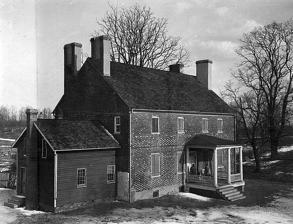
Building: Larkin's Hundred
Country: United States of America
Year built: 1704
Historic house in Maryland, United States United States historic place Larkin's Hundred U.S. National Register of Historic Places Larkin's Hundred in the early 20th century Show map of Maryland Show map of the United States Nearest city Harwood, Maryland Coordinates 38°53′19″N 76°34′57″W / 38.88861°N 76.58250°W / 38.88861; -76.58250 Built 1704 Architectural style Colonial, Georgian NRHP reference No. 69000063 Added to NRHP May 15, 1969 Larkin's Hundred , also known as The Castle , is a historic home at Harwood , Anne Arundel County , Maryland , United States . It is a two-story brick house. Although tradition holds that it was built in 1704 by Thomas Larkin, a son of John Larkin of nearby Larkin's Hill Farm , evidence suggest it was actually constructed in the second quarter of the 18th century for Captain Joseph Cowman, a mariner and wealthy Quaker. A white clapboard kitchen wing at the west end was added in 1870. A noteworthy interior feature is a graceful stairway of American walnut. Larkin's Hundred was listed on the National Register of Historic Places in 1969. References